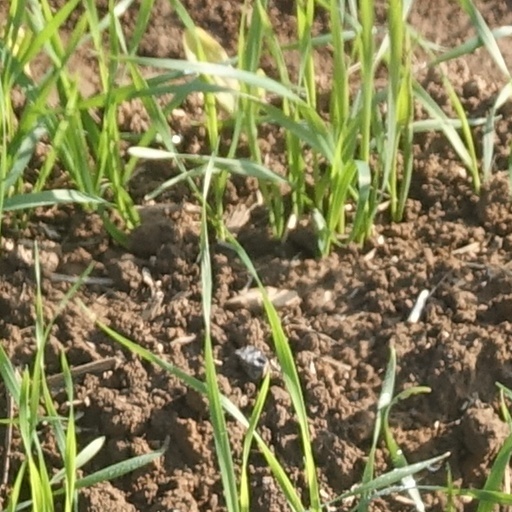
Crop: wheat